Sack of Rome (1527)

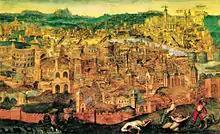
Sack of Rome. By Pieter Bruegel the Elder.

The imperial troops were 14,000 Germans, 6,000 Spaniards, and an uncertain number of Italian infantry.